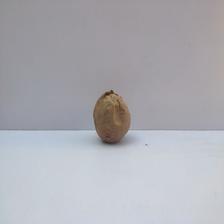
Size: Spoiled